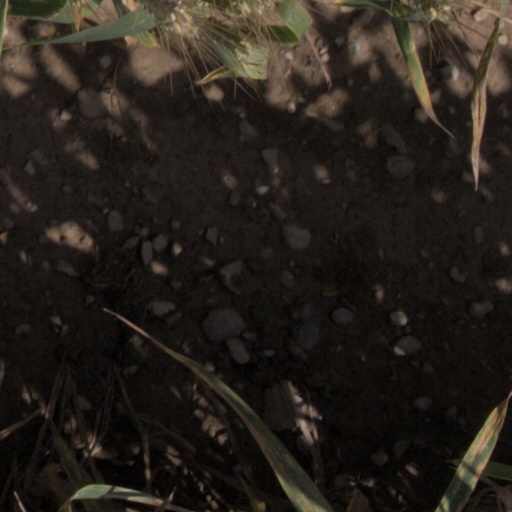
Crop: wheat